John and Mable Ringling Museum of Art

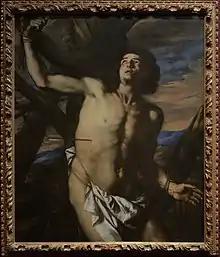
"Saint Sebastian" by in the Neapolitan paintings section

In 1925, John Ringling hired architect John H. Phillips to design the museum. Phillips believed Sarasota would be an ideal location for a museum with Italian-inspired architecture. Dredging and filling were carried out on the marshy Shell Beach site to prepare for construction, which began on June 27, 1927. Due to financial constraints, Ringling abandoned two other concurrent projects: the Sarasota Ritz-Carlton and Ringling Estates.